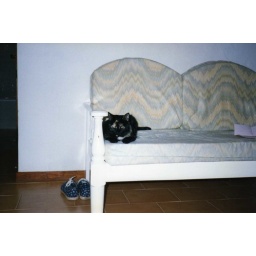
The kitty who made herself at home in room 5054 of the Castillo Beach Apartments ...